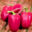
Label: sweet_pepper